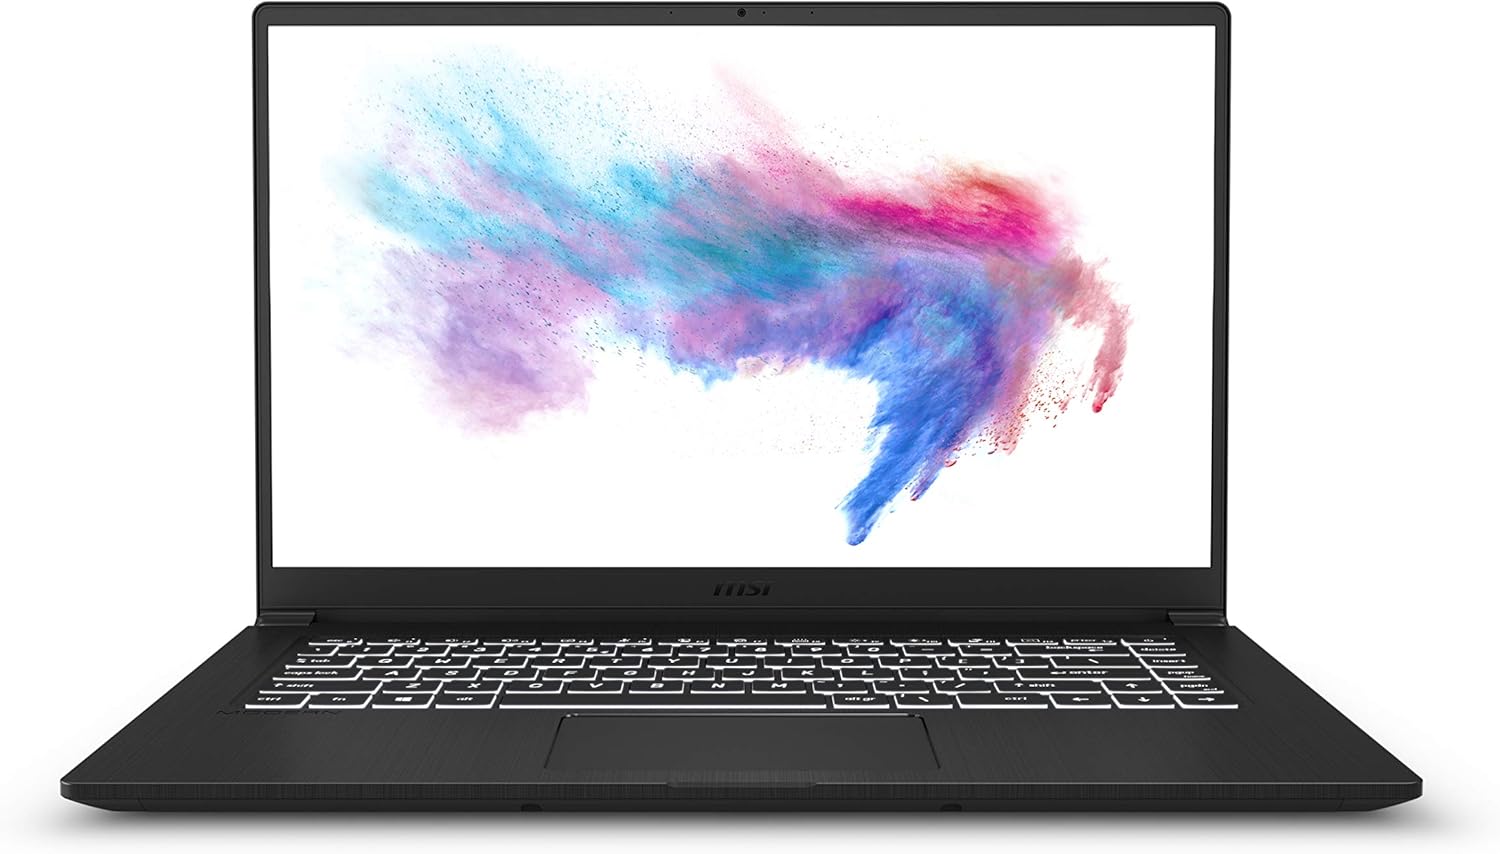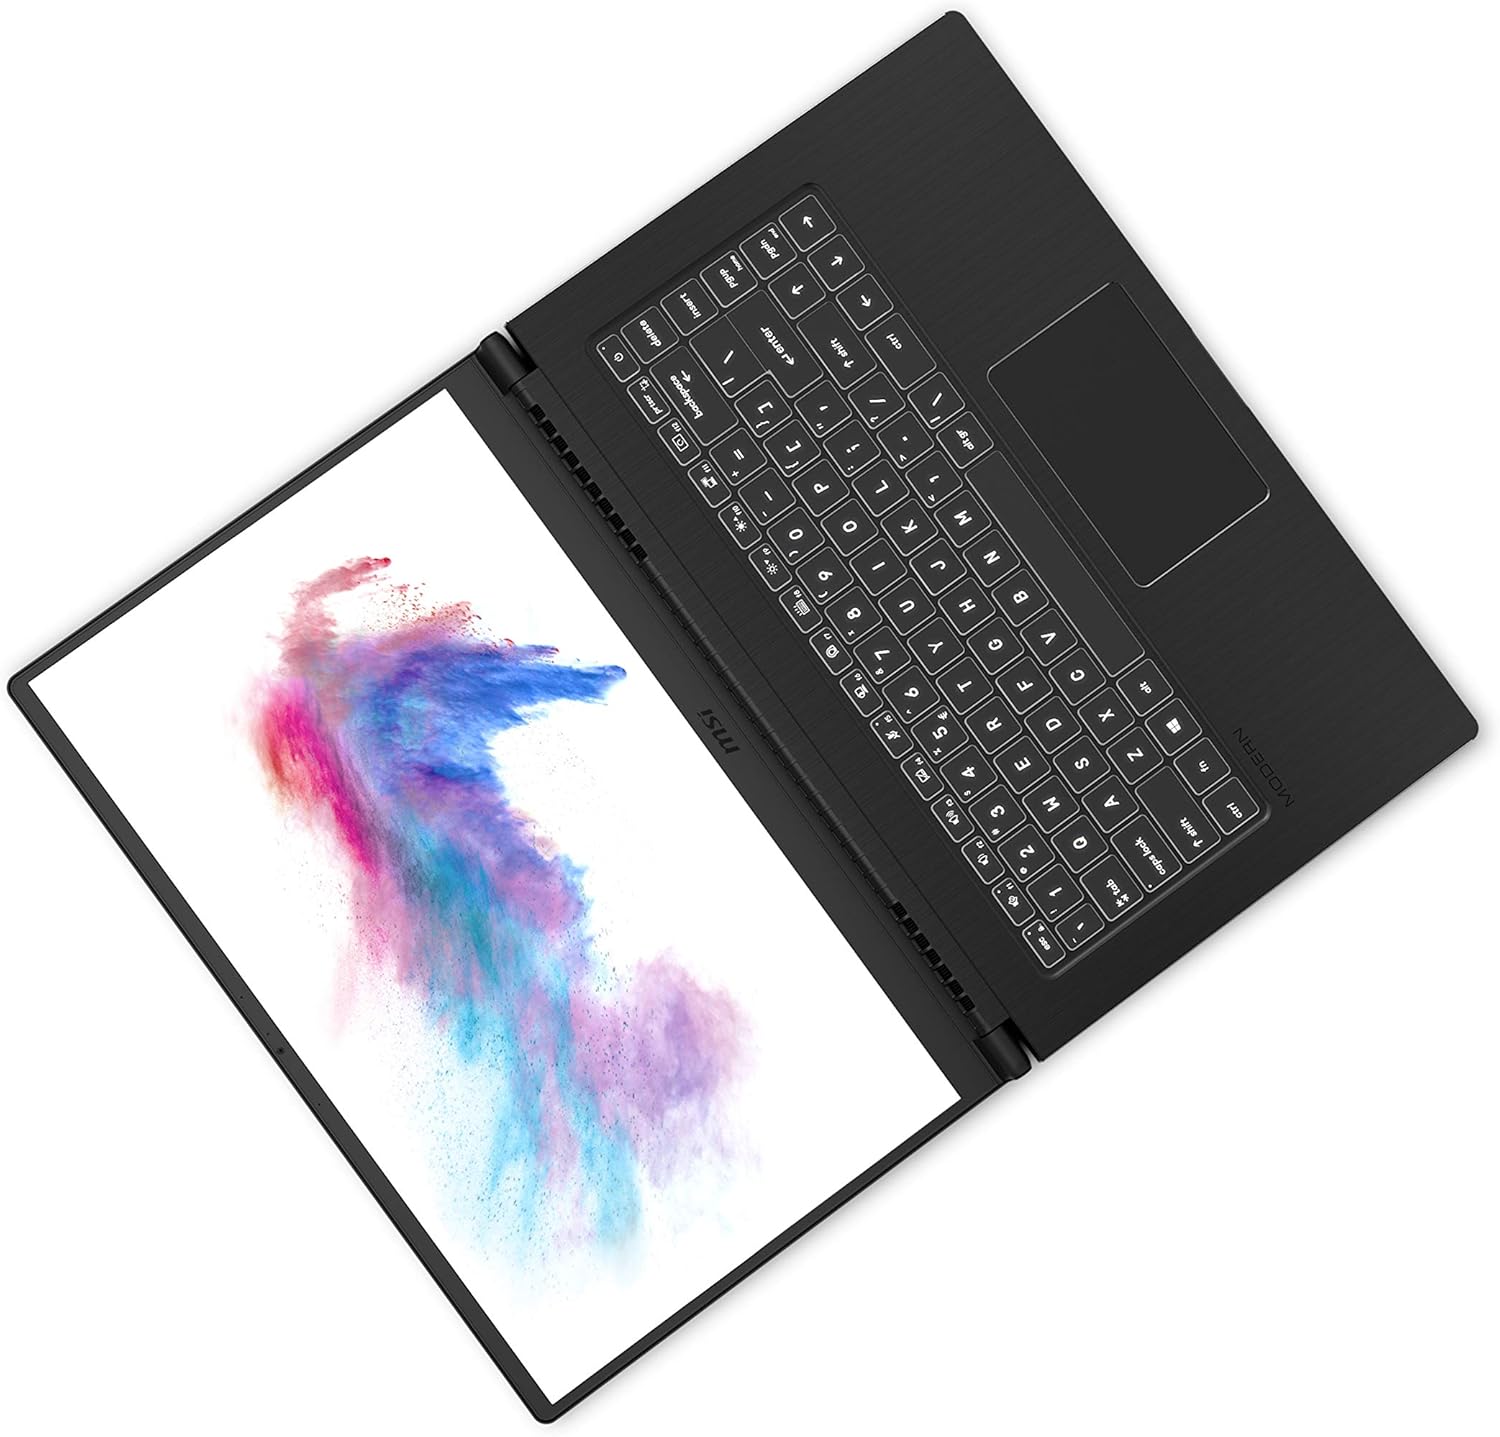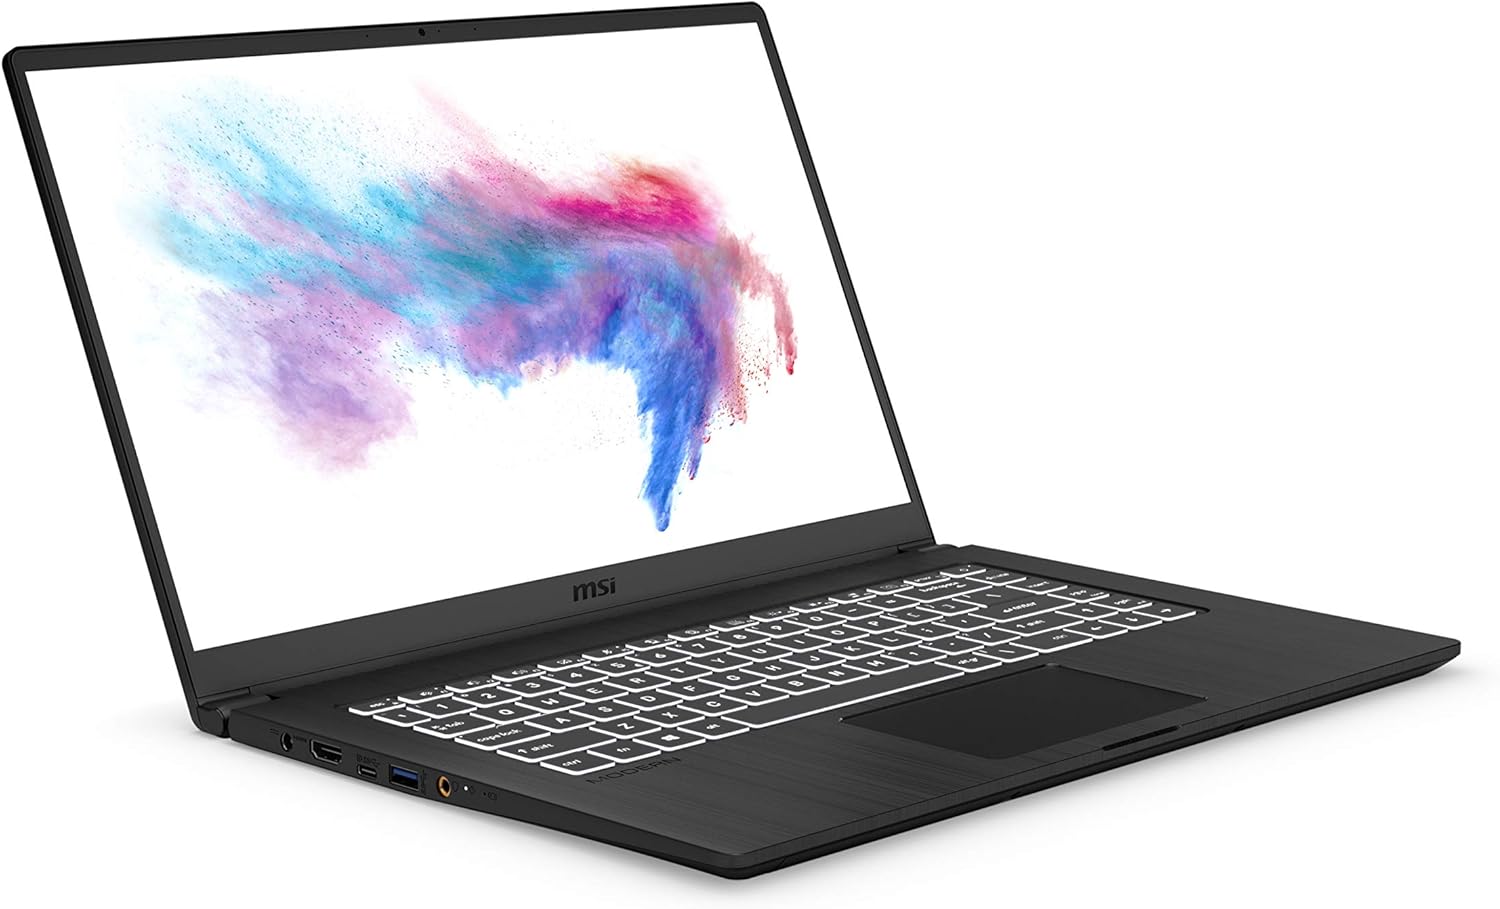
MSI Modern 15 A10RAS-287 15.6" Ultra Thin and Light Professional Laptop Intel Core i7-10510U MX330 16GB DDR4 512GB NVMe SSD Win10Home
Category: Computers
MSI Modern 15 A10RAS-287 15.6" Ultra Thin and Light Professional Laptop Intel Core i7-10510U MX330 16GB DDR4 512GB NVMe SSD Win10Home
Features: 15.6" IPS-Level 60Hz 72%NTSC Thin Bezel, close to 100%sRGB | NVIDIA GeForce MX330 2G GDDR5 | Intel Core i7-10510U 1.8 - 4.9GHz | Intel 9560 Jefferson Peak (2x2 802.11 ac) | 16GB (16G*1) DDR4 2666MHz | 2 Sockets; Max Memory 64GB | 512GB NVMe SSD | USB 3.2 Gen2 *2; 3.2 Gen1*1 | USB 3.2 Gen 1 Type C *1 | White backlight 84 Key | Multi Touch | Speakers 2W*2